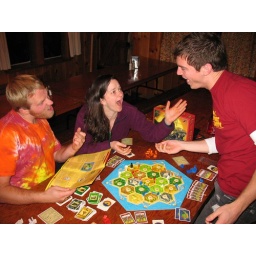
Until the guy in tie-dye had a corky moment and red shirt busted out his prime &amp;quot;smoothe move&amp;quot; . . .